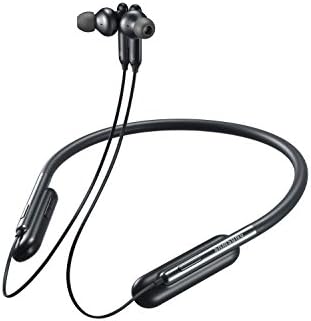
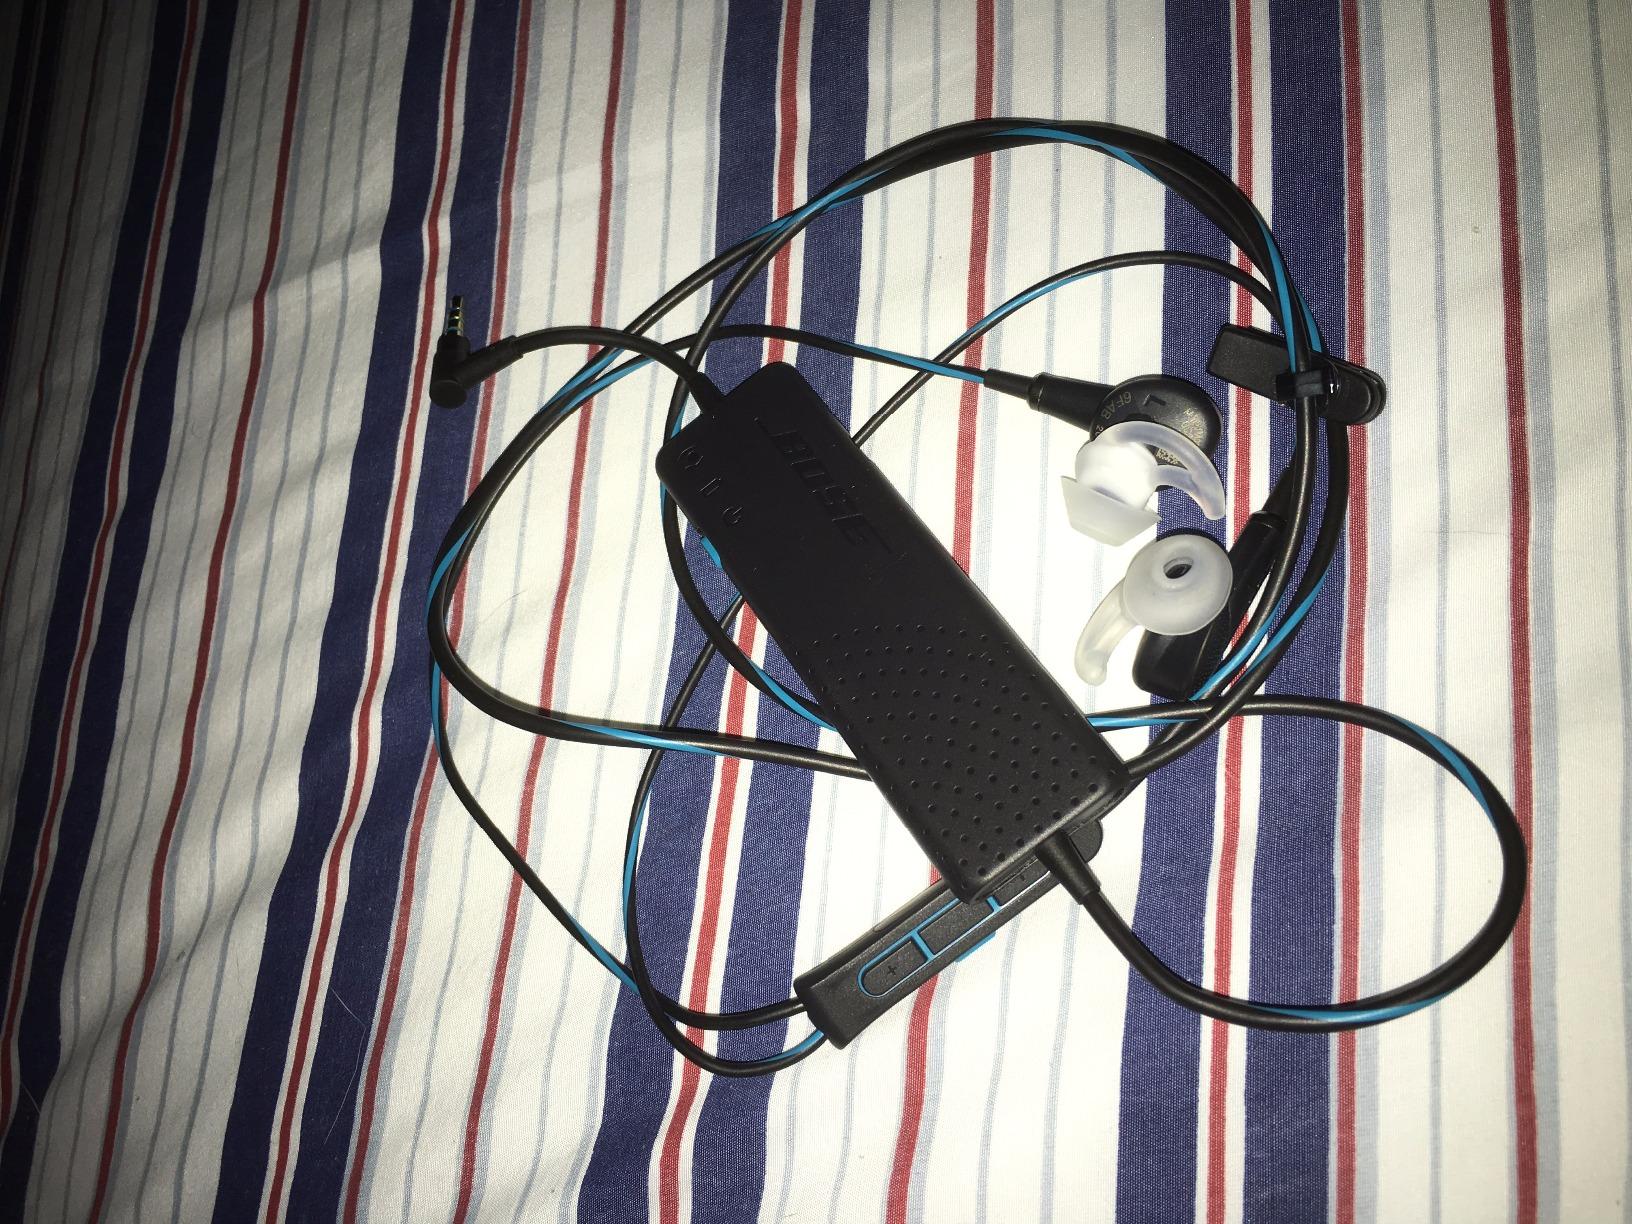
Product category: headphones
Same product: no